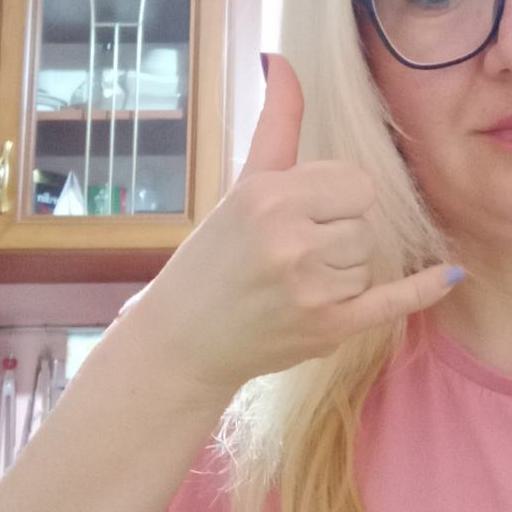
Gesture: call